Octacube (sculpture)

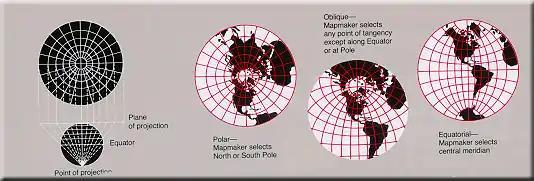
Stereographic projection of the Earth

Ocneanu explains the conceptual challenge in working in the fourth dimension: "Although mathematicians can work with a fourth dimension abstractly by adding a fourth coordinate to the three that we use to describe a point in space, a fourth spatial dimension is difficult to visualize."